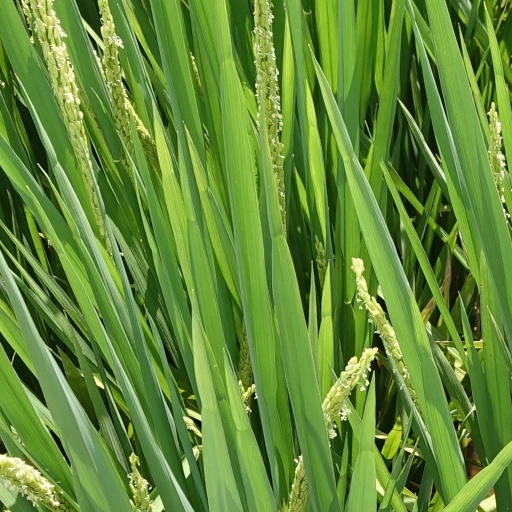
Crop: rice